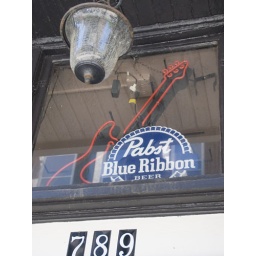
A Pabst Neon Light Guitar Sign in a bar window in downtown Milwaukee, WI.